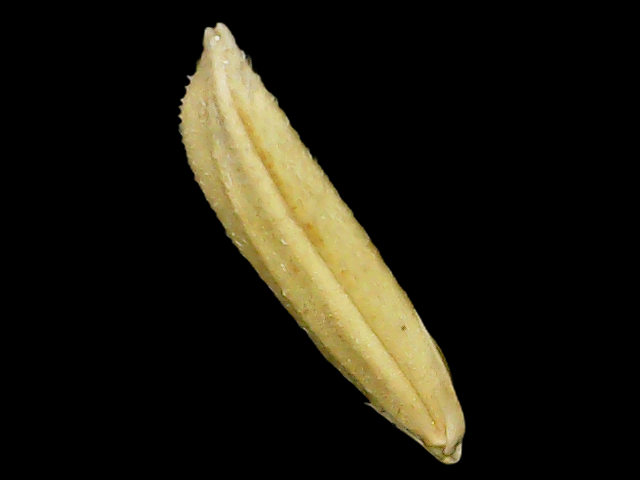
Rice variety: Binadhan20